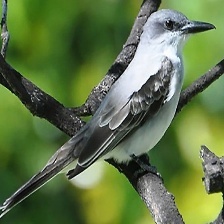
Species: GRAY KINGBIRD
Scientific name: TYRANNUS DOMINICENSIS